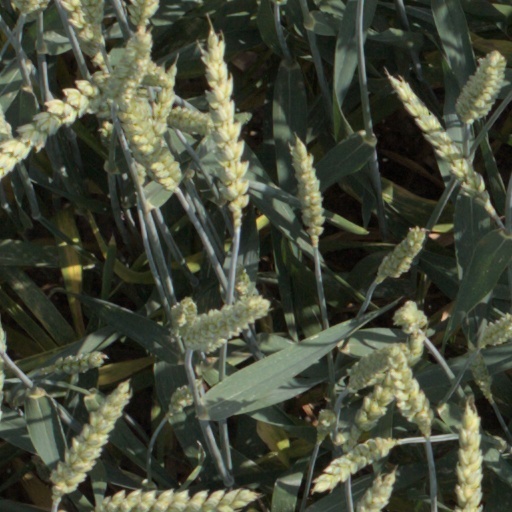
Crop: wheat